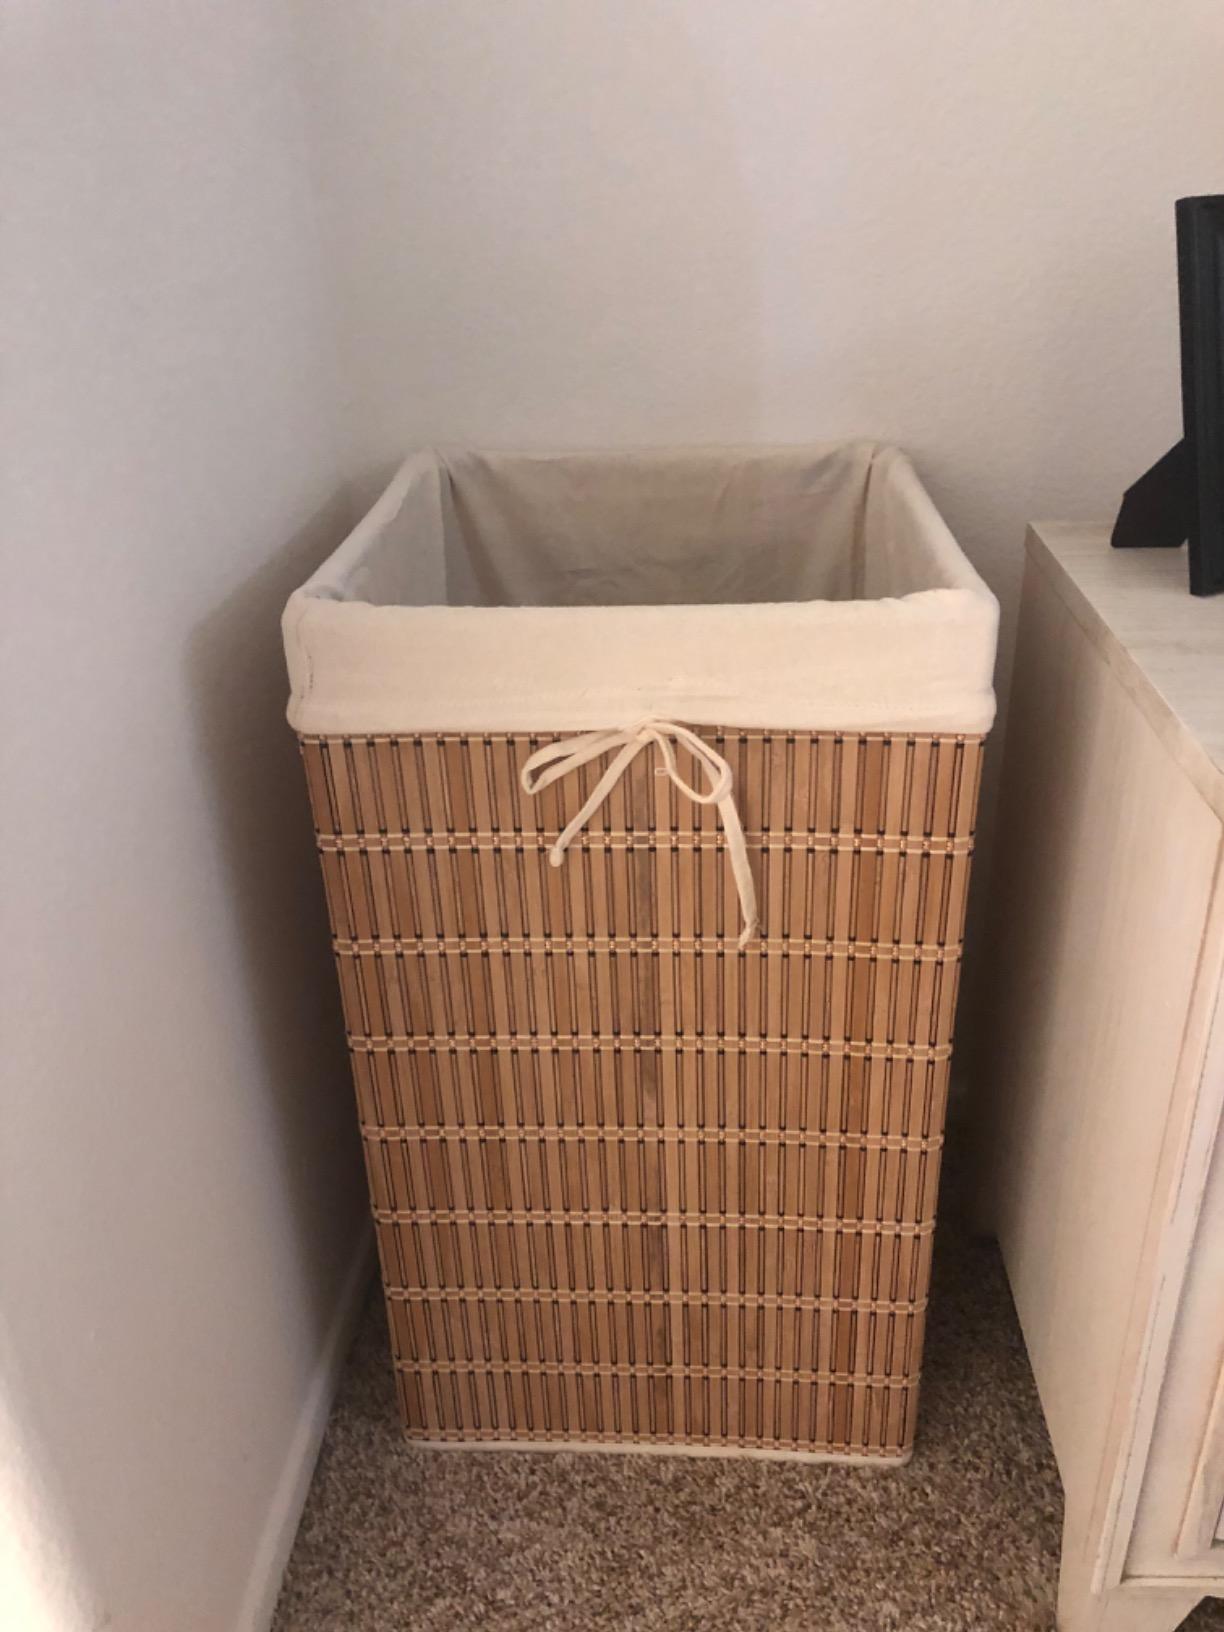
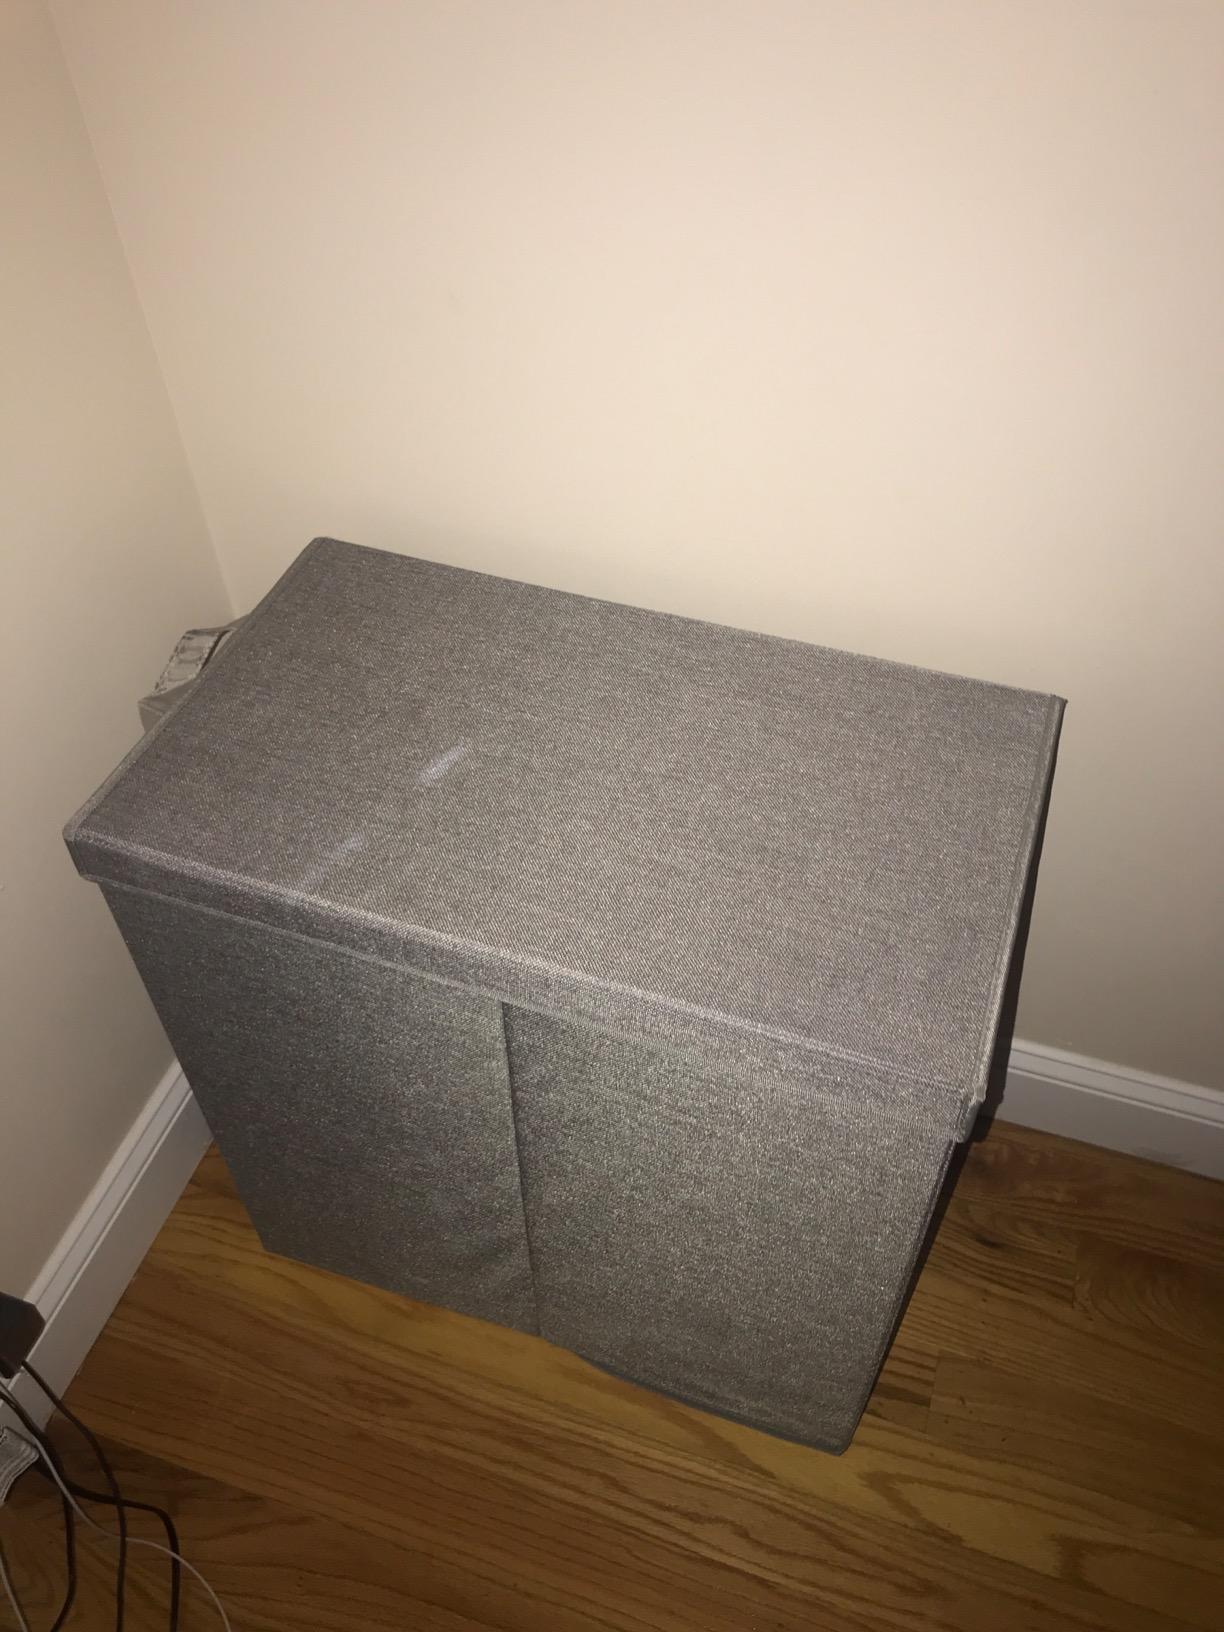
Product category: items_hamper
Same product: no